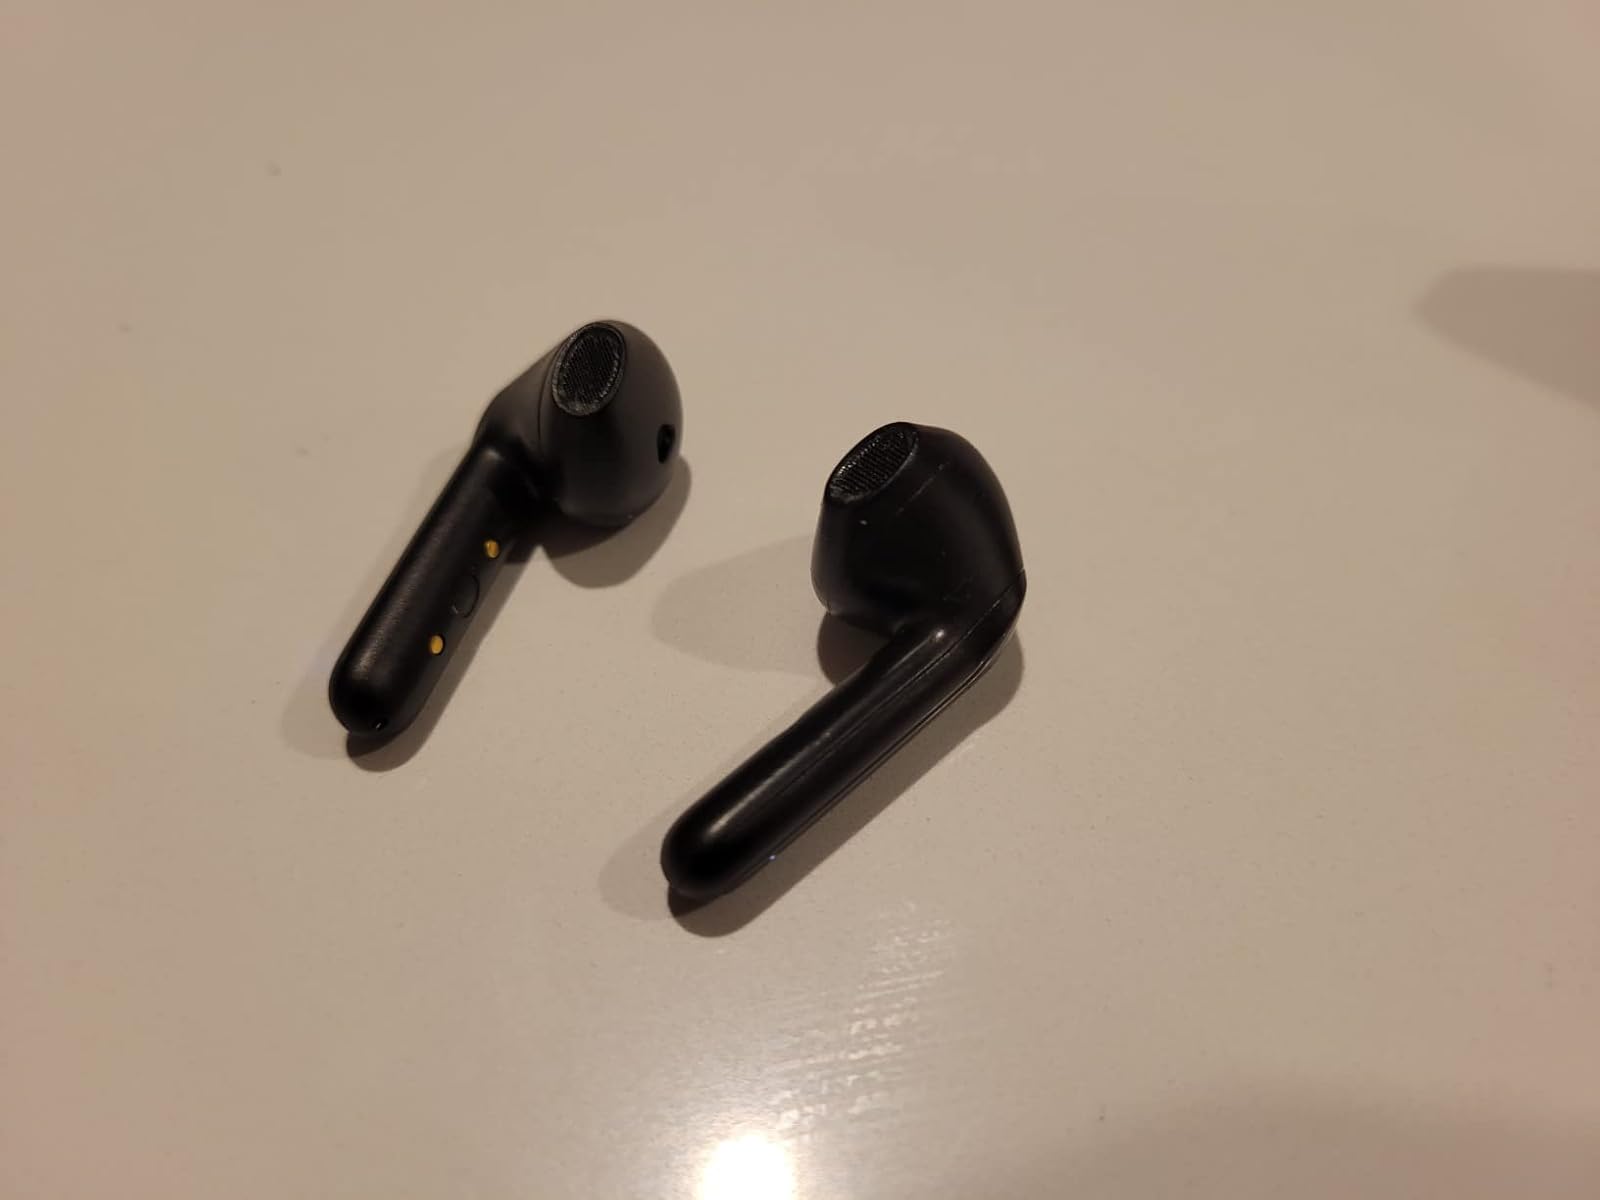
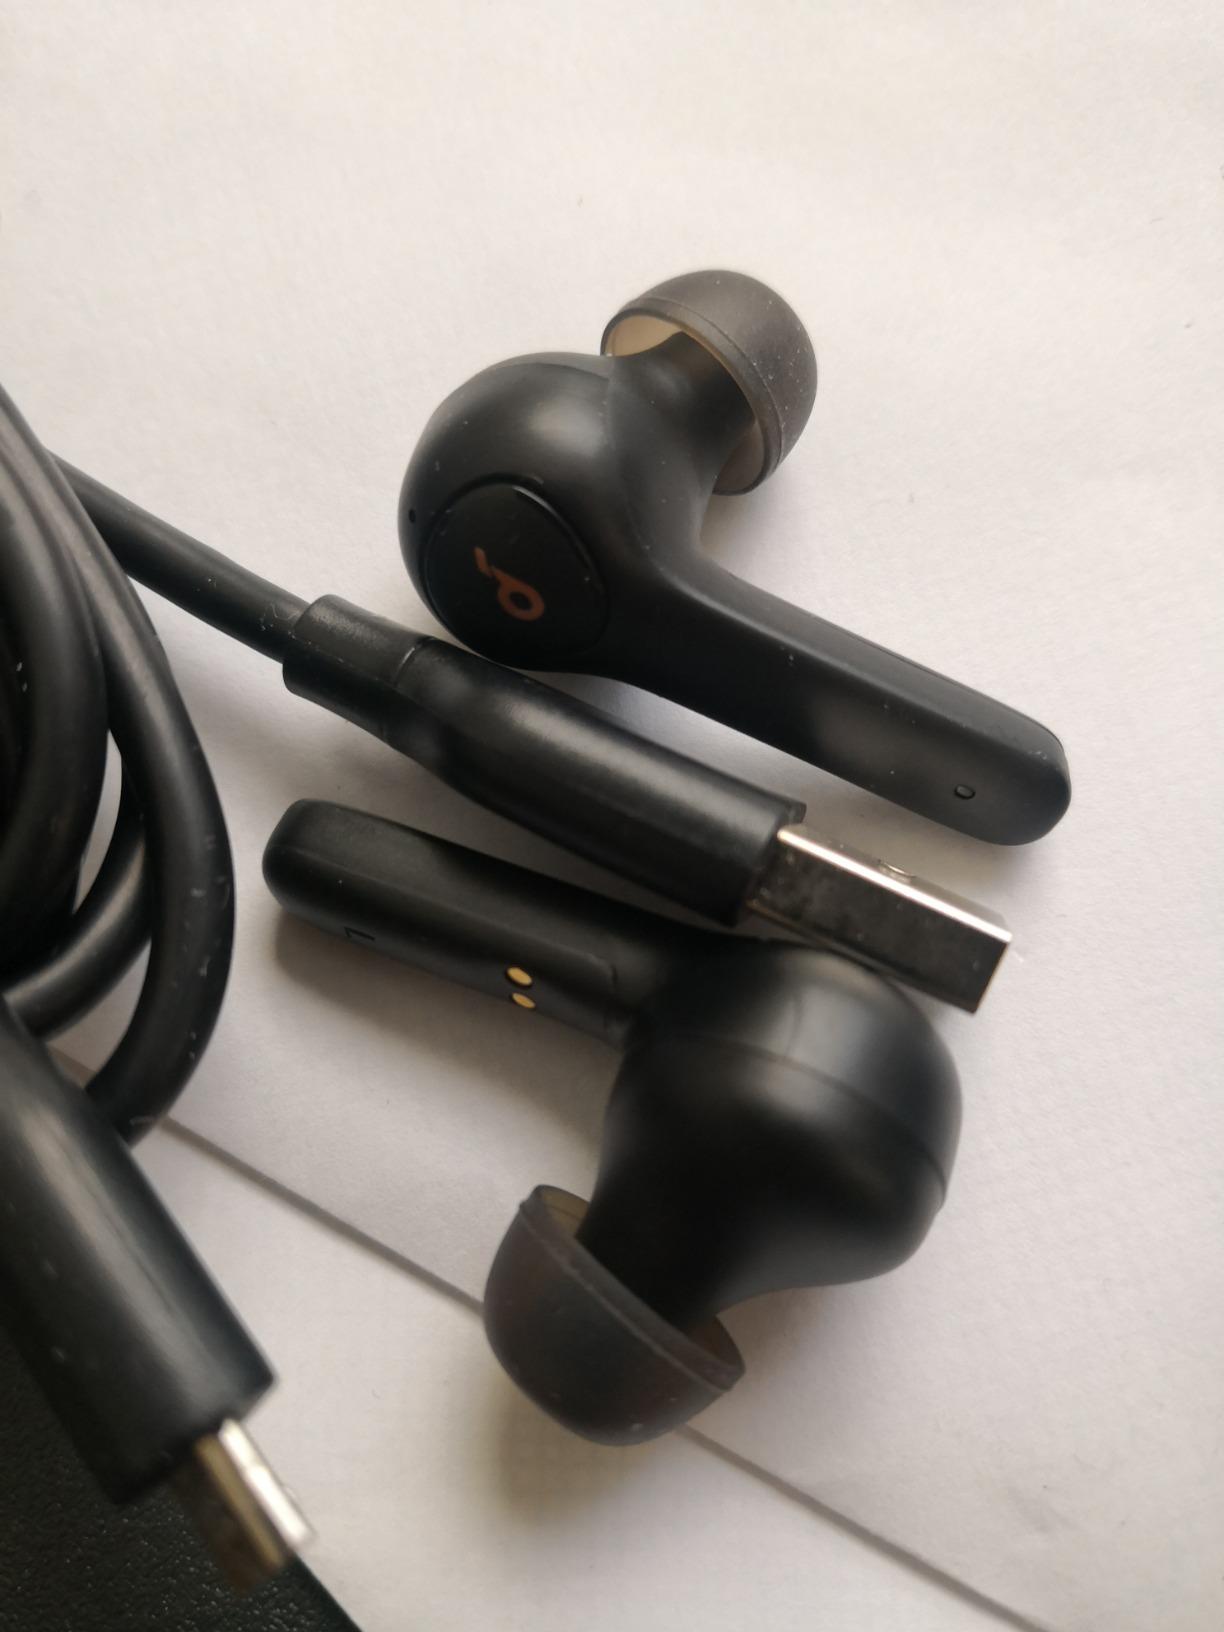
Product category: earbuds
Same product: no